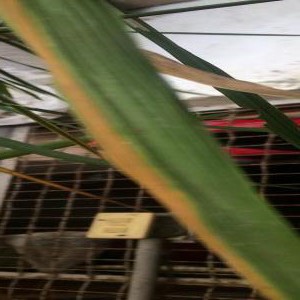
Disease: Bacterialblight